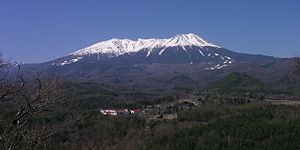
Ontake
Kiso Ontake
Ontake også kaldet Kiso Ontake er den næsthøjeste vulkan i Japan på 3.067 meter.